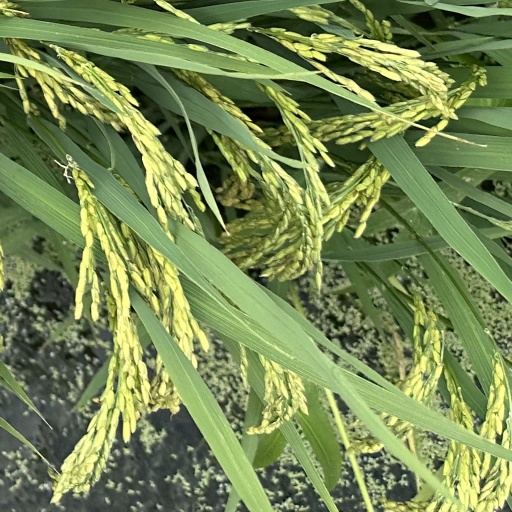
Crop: rice